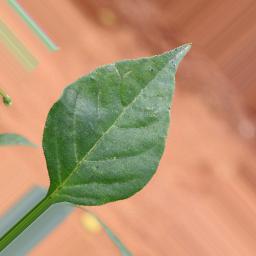
Label: healthy